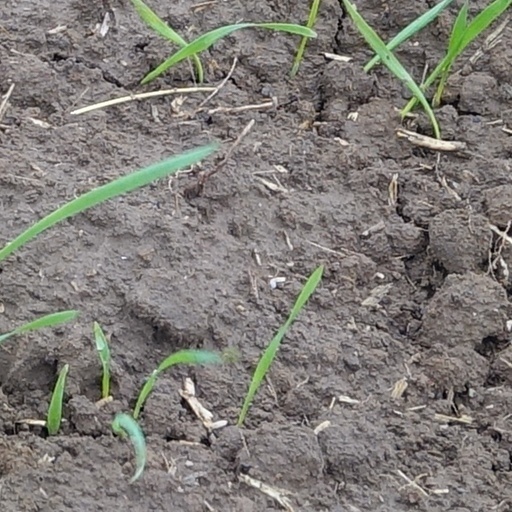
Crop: wheat